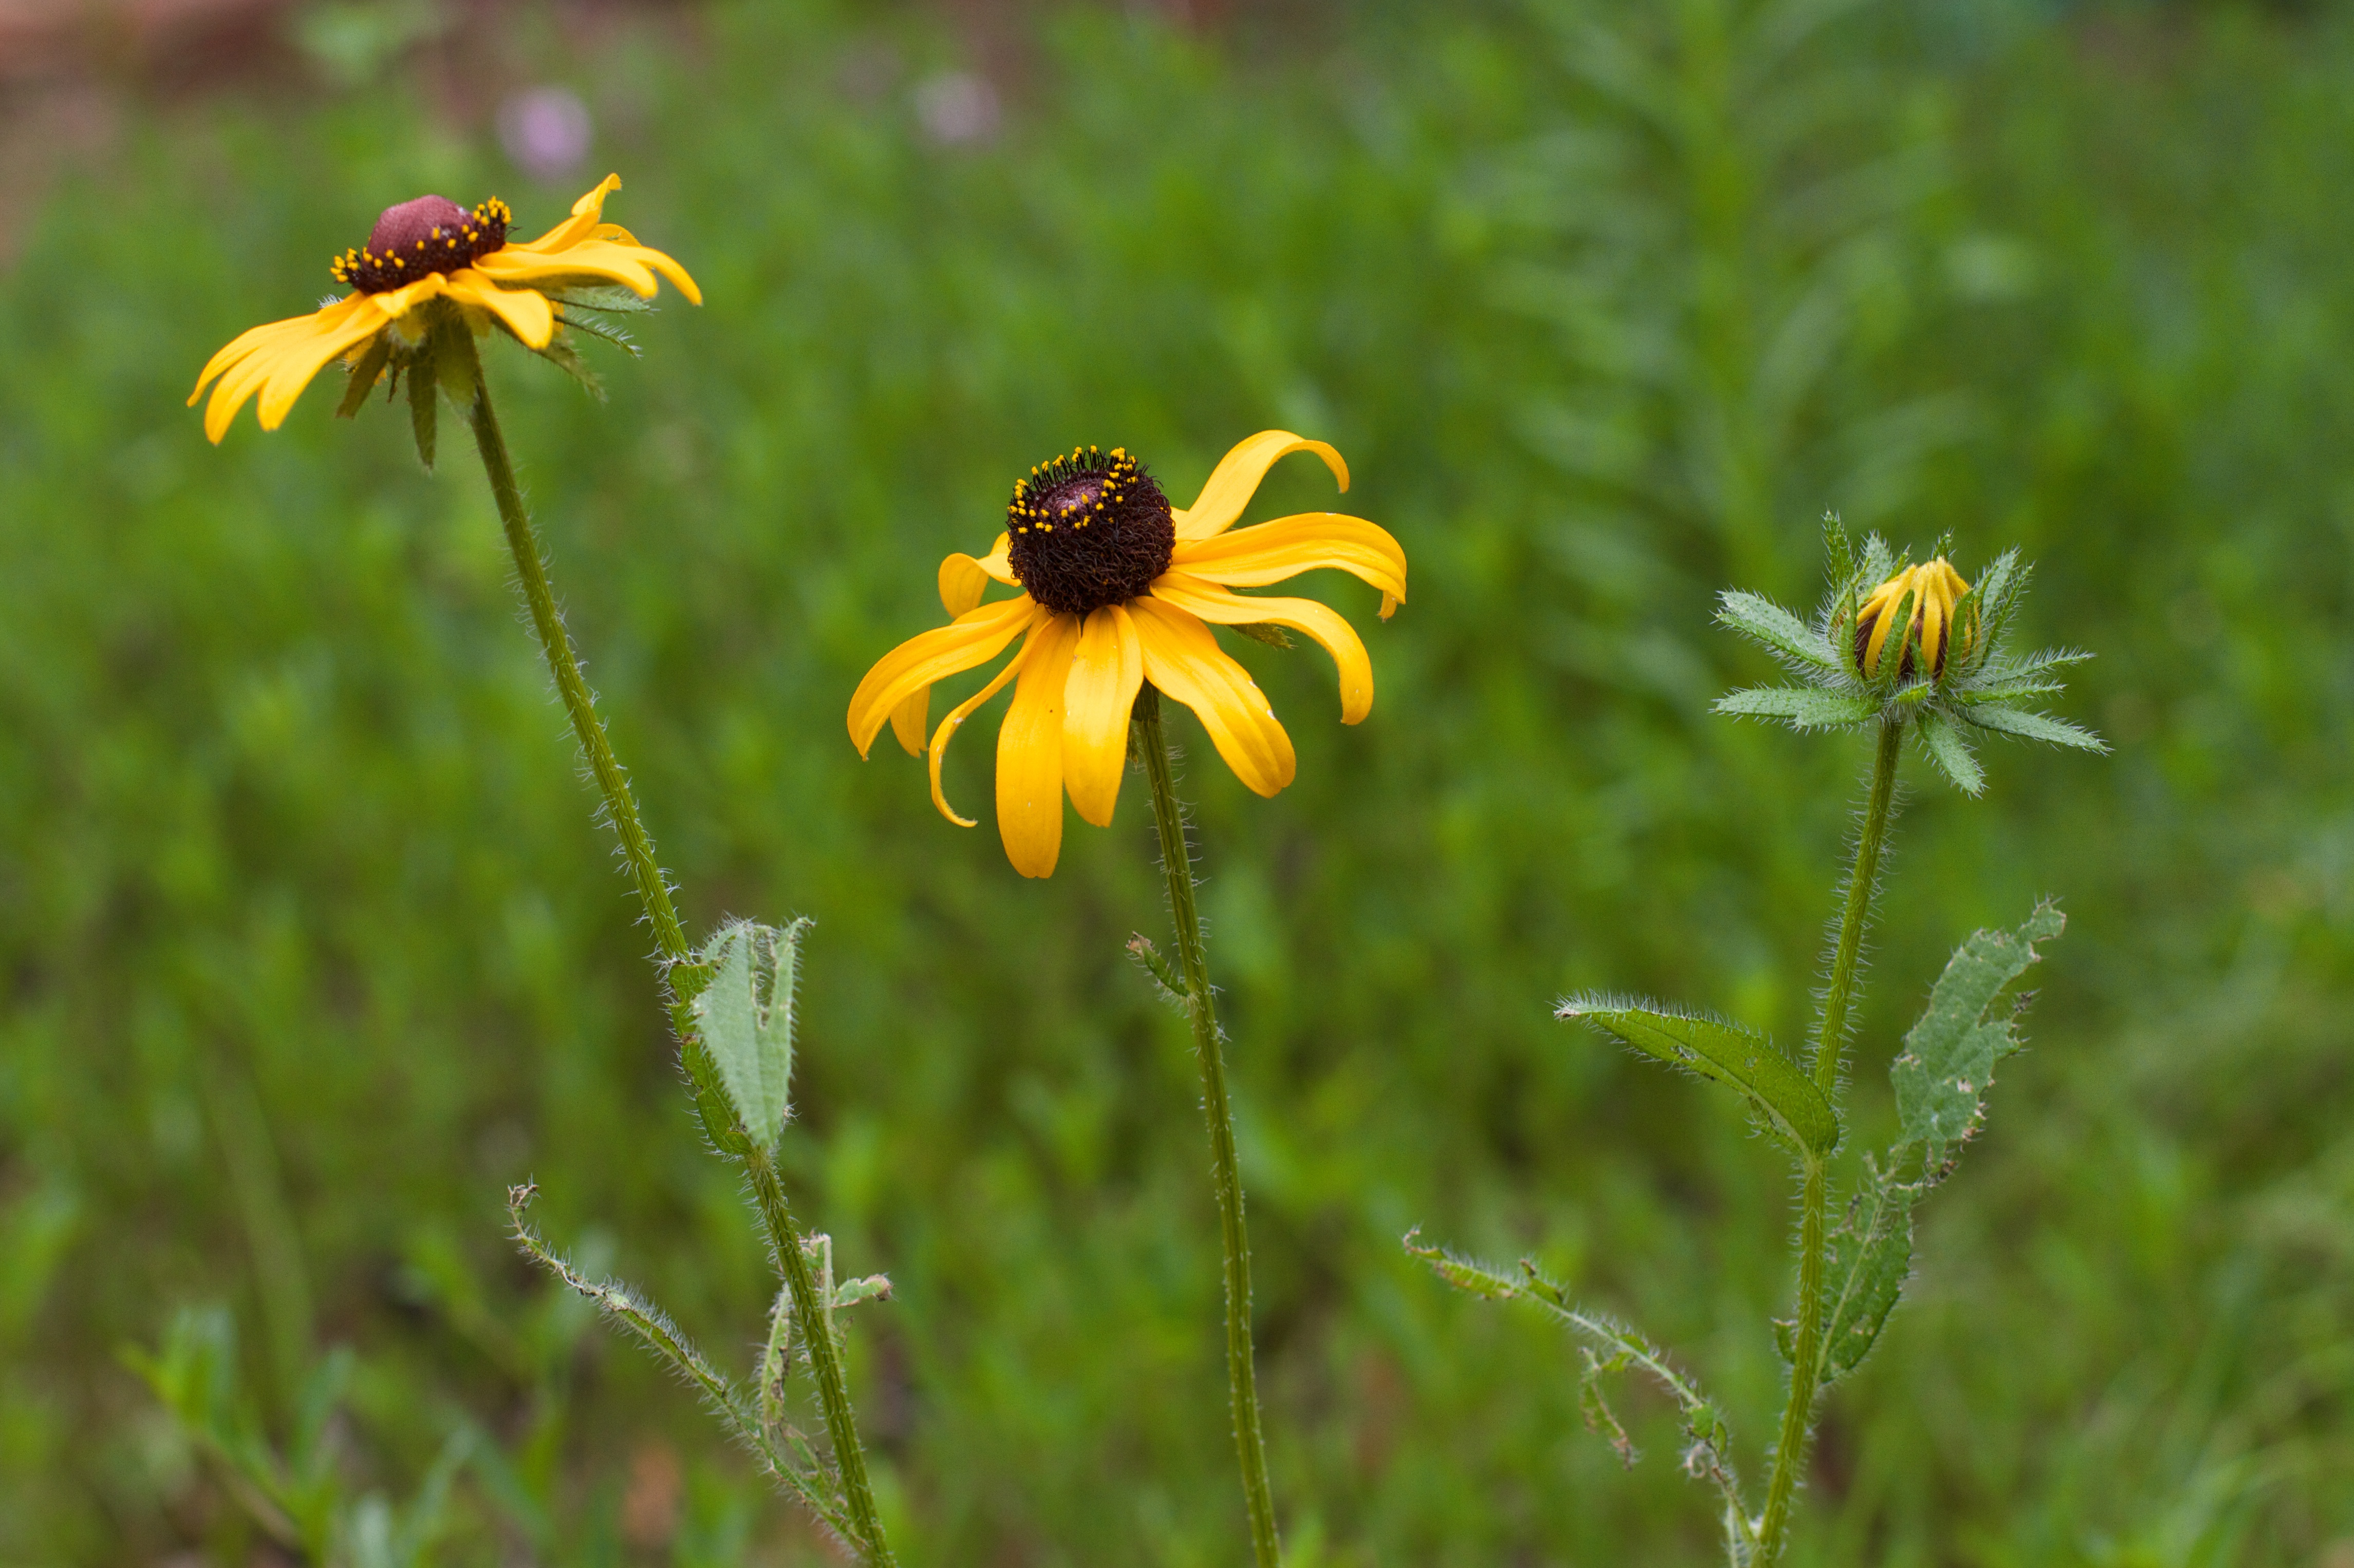
nature, grass, plant, field, meadow, prairie, flower, insect, botany, yellow, flora, fauna, wildflower, grassland, 2016366, nectar, macro photography, flowering plant, daisy family, land plant